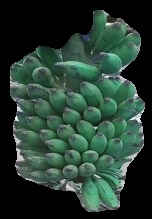
Variety: elakki-bale
Grade: grade3